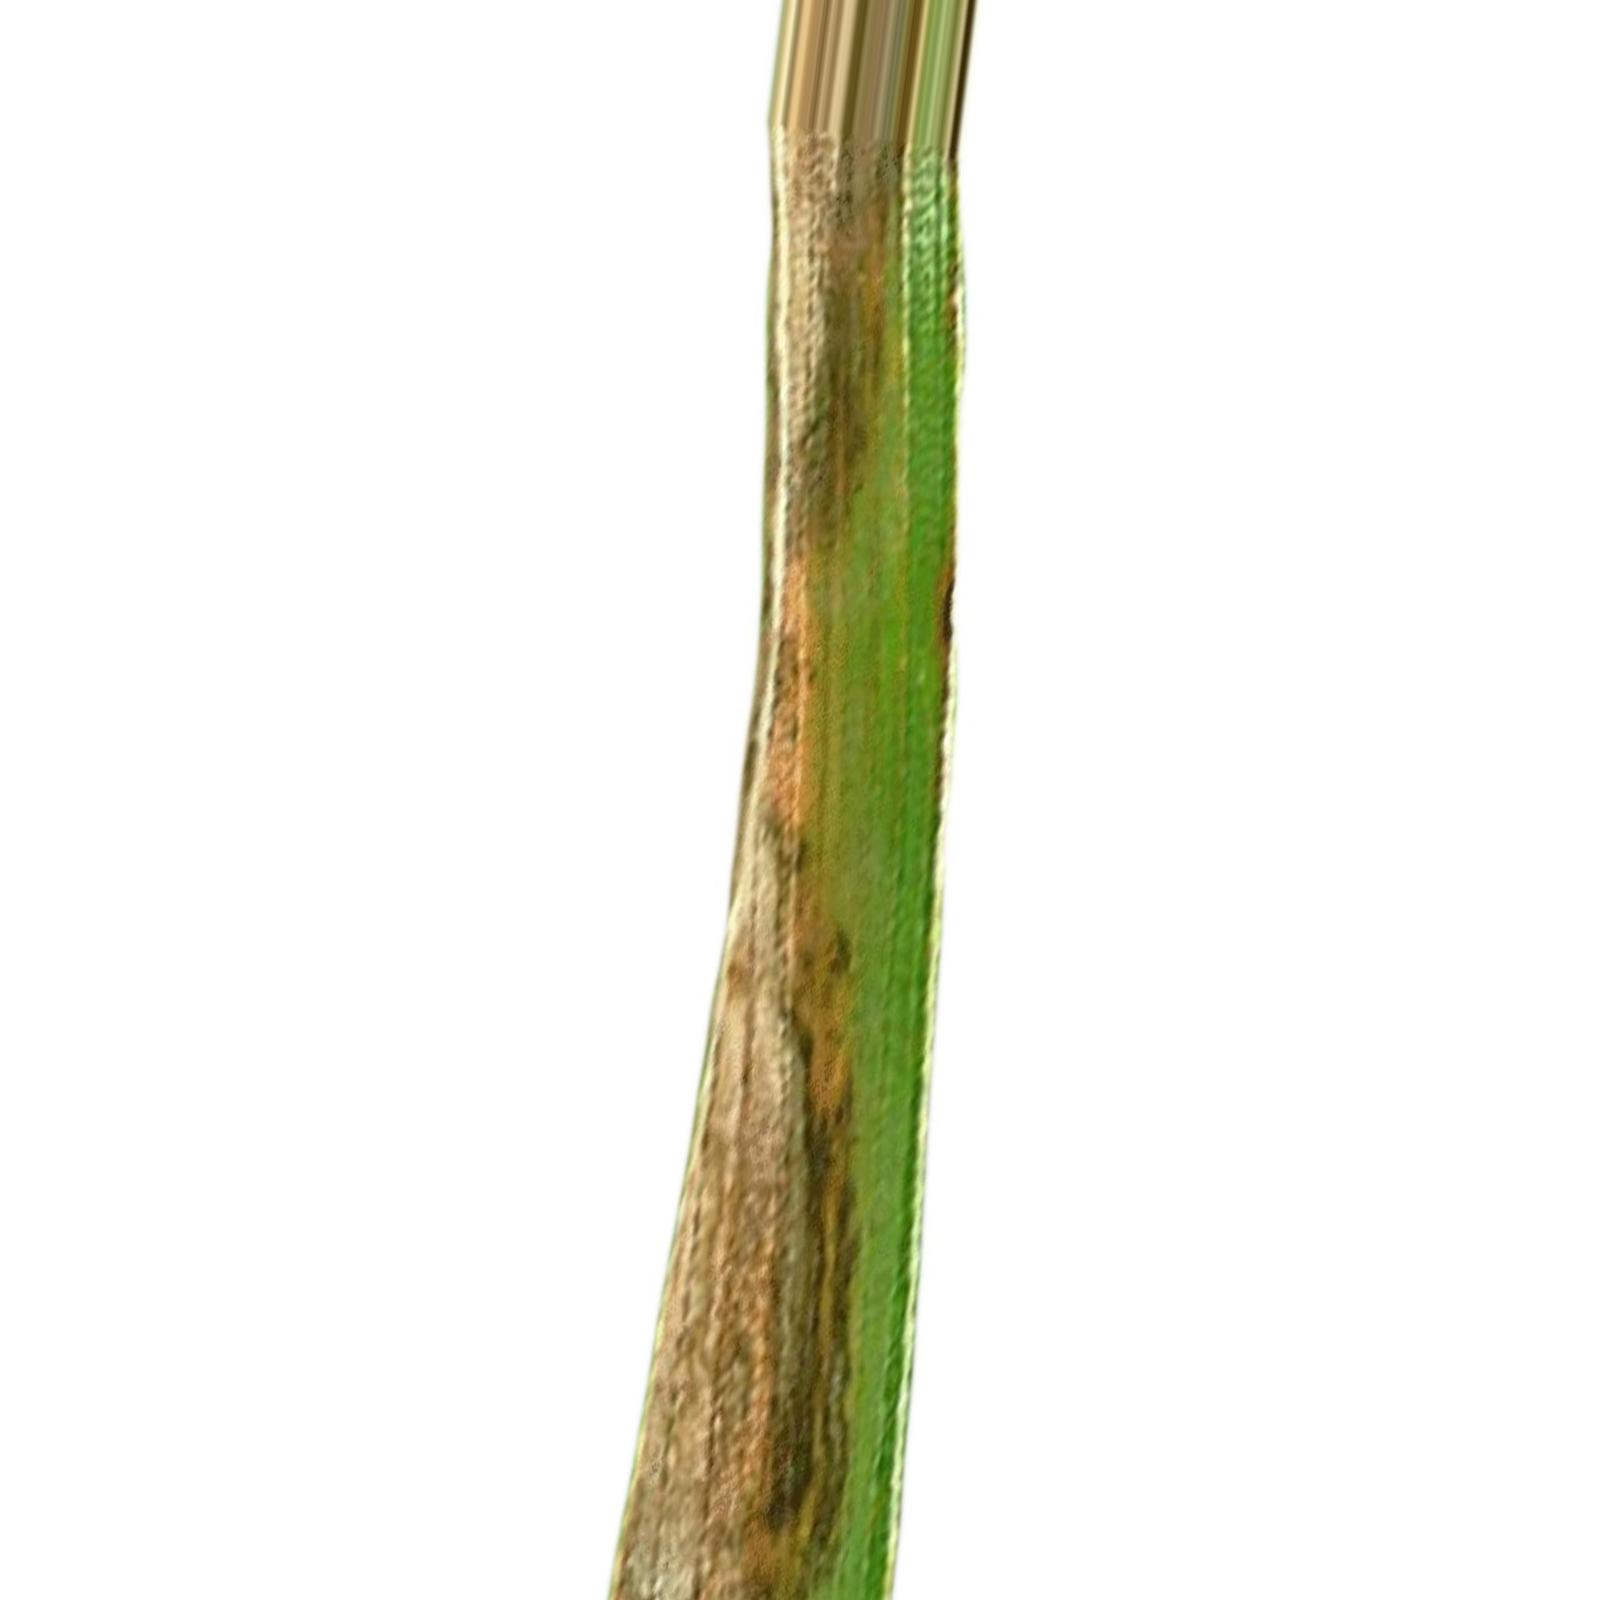
Nhãn: Bệnh Cháy lá ( Leaf scald )